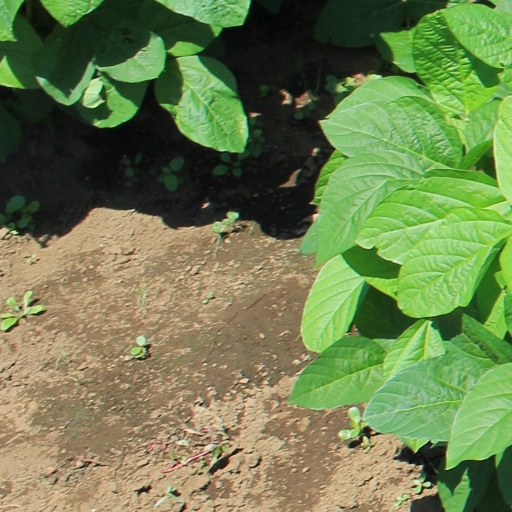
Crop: soybean